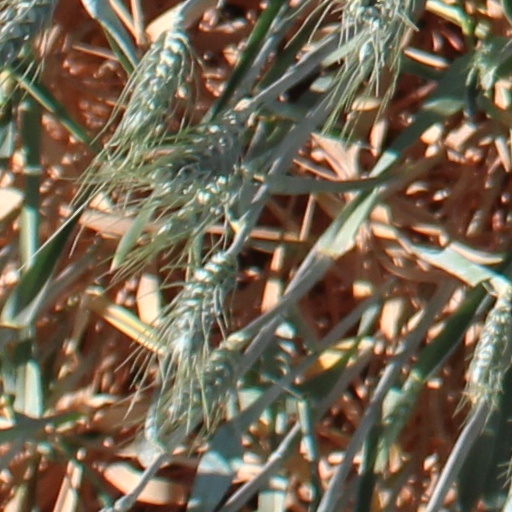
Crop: wheat